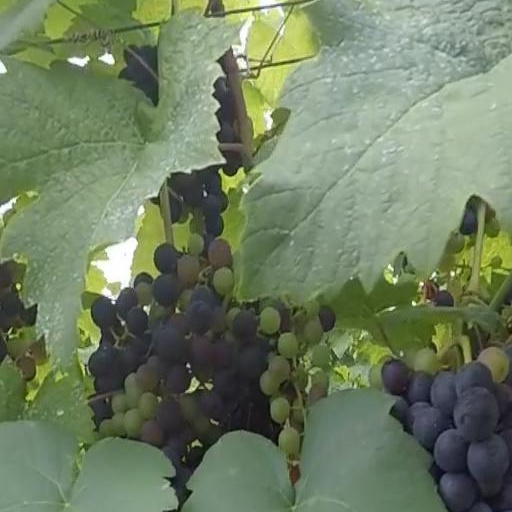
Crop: grape